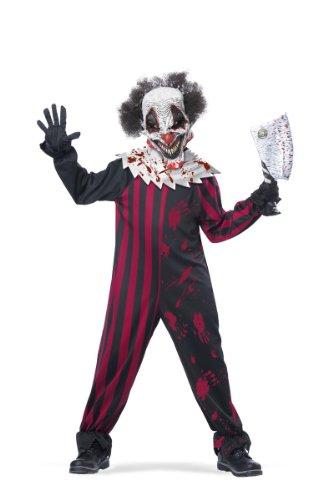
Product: California Costumes Killer Klown Child Costume, Large
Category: Clothing, Shoes & Jewelry | Costumes & Accessories | Kids & Baby | Girls | Costumes
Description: Great Condition.
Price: $26.11
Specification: ProductDimensions:16x13x2.8inches|ItemWeight:1.33pounds|ShippingWeight:1.4pounds(Viewshippingratesandpolicies)|DomesticShipping:ItemcanbeshippedwithinU.S.|InternationalShipping:ThisitemcanbeshippedtoselectcountriesoutsideoftheU.S.LearnMore|ASIN:B00CABU8W2|Itemmodelnumber:398|Manufacturerrecommendedage:10month-1years